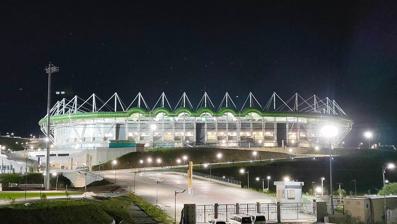
Building: Hocine Aït Ahmed Stadium
Country: Algeria
Year built: 2023
Stadium in Algeria Hocine Aït Ahmed Stadium Annar n Husine Ath Ahmed Full name Hocine Aït Ahmed Stadium Location Boukhalfa , Tizi Ouzou , Algeria Coordinates 36°43′44.4″N 4°0′47.3″E / 36.729000°N 4.013139°E / 36.729000; 4.013139 Owner Ministry of Youth and Sport Operator Ministry of Youth and Sport Capacity 50,766 Field size 105 by 68 metres (115 by 74 yd) Surface AirFibr ( hybrid grass ) Scoreboard Yes Construction Broke ground 15 May 2010 Built 2010–2023 Opened 10 July 2024 Construction cost 35.760.000.000 DZD Architect Omar Malki Builder Atlas Group Atlas Genie Civil Spa Tenants JS Kabylie (2024–present) Hocine Aït Ahmed Stadium ( Arabic : ملعب حسين آيت أحمد , Kabyle : Annar n Husine Ath Ahmed) is a football stadium located in Boukhalfa , Tizi Ouzou , Kabylia region, Algeria . Hocine Aït Ahmed Stadium is owned by the Algerian Ministry of Youth and Sport. With 50,766 seats, it is the third largest stadium in Algeria . The stadium was designed by United States-based construction company Atlas Group subsidiary Atlas Genie Civil Spa they completed the project in 2023 after 13 years of work as they started the construction on May 15, 2010. Replacing the 1 November 1954 Stadium , it is the new home ground of JS Kabylie , since 2024. History After the club won their third consecutive CAF Cup , in 2002 , JS Kabylie was pledged by Algerian president Abdelaziz Bouteflika a new stadium, to match the club's sporting ambitions. the ETRHB Haddad group officially started the construction on May 15, 2010, but several delays, conceded for various hazards, pushed the delivery of the stadium to 2023. In May 2019 came the end of the contractual period with the ETRHB Haddad group presented another project stoppage. It had reached an estimated completion rate of 85%. On July 16, 2020, Minister of Youth and Sports Sid Ali Khaldi, who was making an inspection visit to the construction site, announced the termination of the contract of the ETRHB Haddad group. He had also announced on the occasion the establishment of new specifications to complete the project for the rest of the work by another group. In May 2020, the site was then entrusted to the public company Cosider to resume completion of the 15% to 20% of the work that remained to be done. This company did not receive its service order (ODS) until September 2020. "The remaining works must be completed within a period not exceeding 12 months", i.e. before the end of 2021, according to the contract between this company and the local authorities. On February 27, 2022, the Minister of Housing, Urban Planning and the City, Mohamed Tarek Belaribi, gave instructions to the project managers to speed up the administrative procedure to allow the resumption of construction. In concrete terms, work did not resume until April 2022. The site was relaunched on Thursday, April 14, 2022, by the Minister for Housing, Urban Planning and the City, Tarek Belaribi, who carried out the occasion his second visit in the space of a few weeks to the site. On occasion, the company was called upon to step up the pace in order to deliver the project on time, estimated at 12 months. On June 18, 2022, the president of the People's Assembly of the Wilaya of Tizi Ouzou, Mohamed Klalèche, announced that he had called a Turkish company for reinforcements to help Cosider complete the work on time. On September 29, 2022, the Minister of Housing, Mohamed Tarek Belaribi, carried out an inspection visit to this infrastructure and assessed the progress of the work at 45%. The Minister also announced the end of the exterior works at the end of October 2022, those at the level of the stands on November 1, and the final delivery of the new Tizi Ouzou stadium in 2023. On July 10, 2024, the stadium was inaugurated in the presence of the president Abdelmadjid Tebboune . Name of the stadium Many names have been suggested and discussed among the population; among them the name of Abdelkader Khalef and Mohand Chérif Hannachi because of their legacy and everything they did for JS Kabylie, but only the name of the legendary leader of the FLN during the independence war Hocine Aït Ahmed was chosen to be the name of the new stadium of JS Kabylie. Test match and first goal On June 18, 2023, the first test match opposed the JS Kabylie U21 team against the US Biskra U21 team, in U21's championship. Lahlou Akhrib of JS Kabylie scored the historic first goal, in this stadium, in a 3–1 victory for the Canaries. Official match and first goal On September 27, 2024, the first official match opposed the JS Kabylie team against the Olympique Akbou , in championship. Kouceila Boualia of JS Kabylie scored the historic first goal, in this stadium, in a 2–1 victory for the Canaries. References